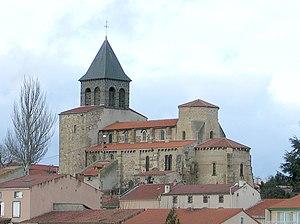
Église de Pont-du-Château (Puy-de-Dôme, France).
Cet article recense les monuments historiques français classés en 1911.
L'église Sainte-Martine est une église catholique située à Pont-du-Château, en France.
Cet article recense une partie des monuments historiques du Puy-de-Dôme, en France.